Marburg, Queensland

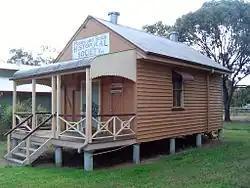

German settlers arrived around the 1860s in the region, which is part of the land of the Indigenous Jagera people. The district was initially named "Sally Owens Plains", but the town itself takes its present name from Marburg in Hesse, Germany.